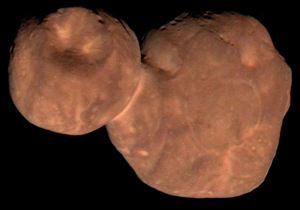
Cette page présente une synthèse des événements marquants qui se sont déroulés durant l'année 2019 dans le domaine de l'astronautique : missions spatiales scientifiques, satellites d'application, programme spatial habité, lanceurs, etc.
(486958) Arrokoth est un objet classique de la ceinture de Kuiper. Il s'agit d'une planète mineure binaire à contact qui mesure 33,5 kilomètres de long sur 19,5 de large.